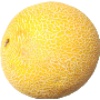
Label: Cantaloupe 1